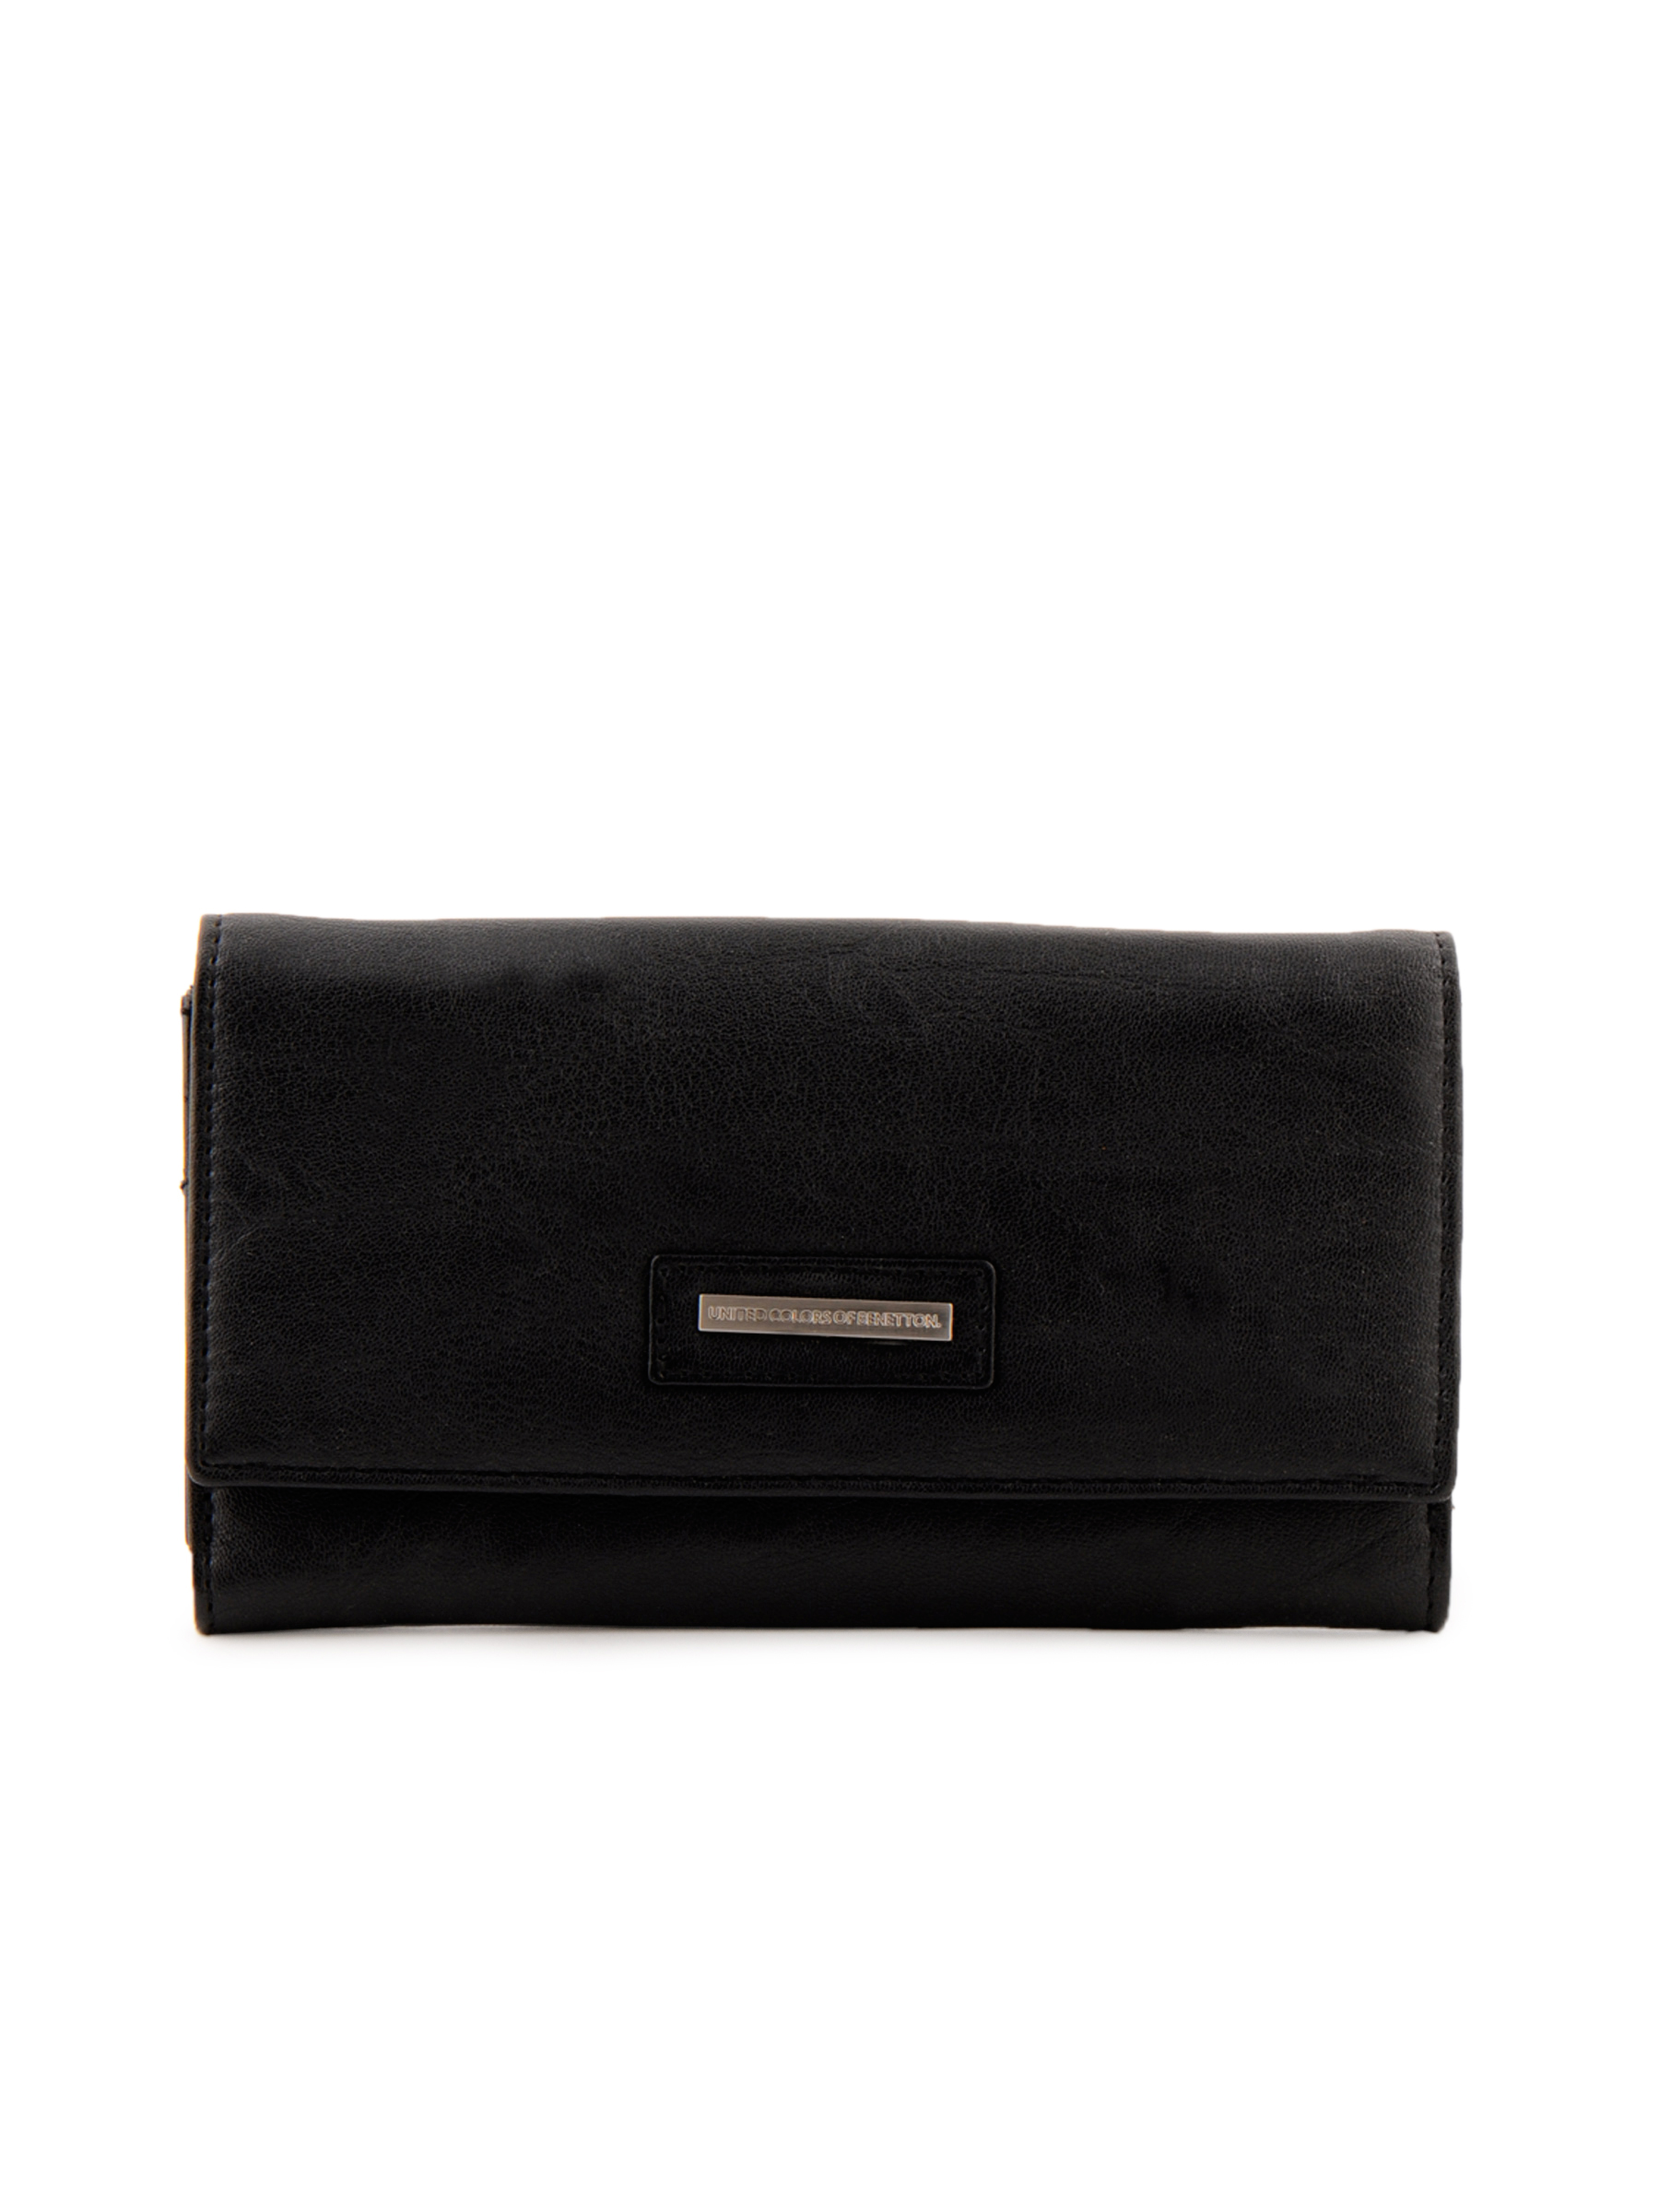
United Colors of Benetton Women Solid Black Wallets
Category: Accessories / Wallets / Wallets
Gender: Women
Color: Black
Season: Summer 2011
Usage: Casual